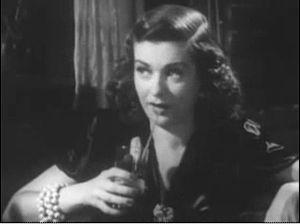
La Rue rouge est un film américain de Fritz Lang sorti en 1945.